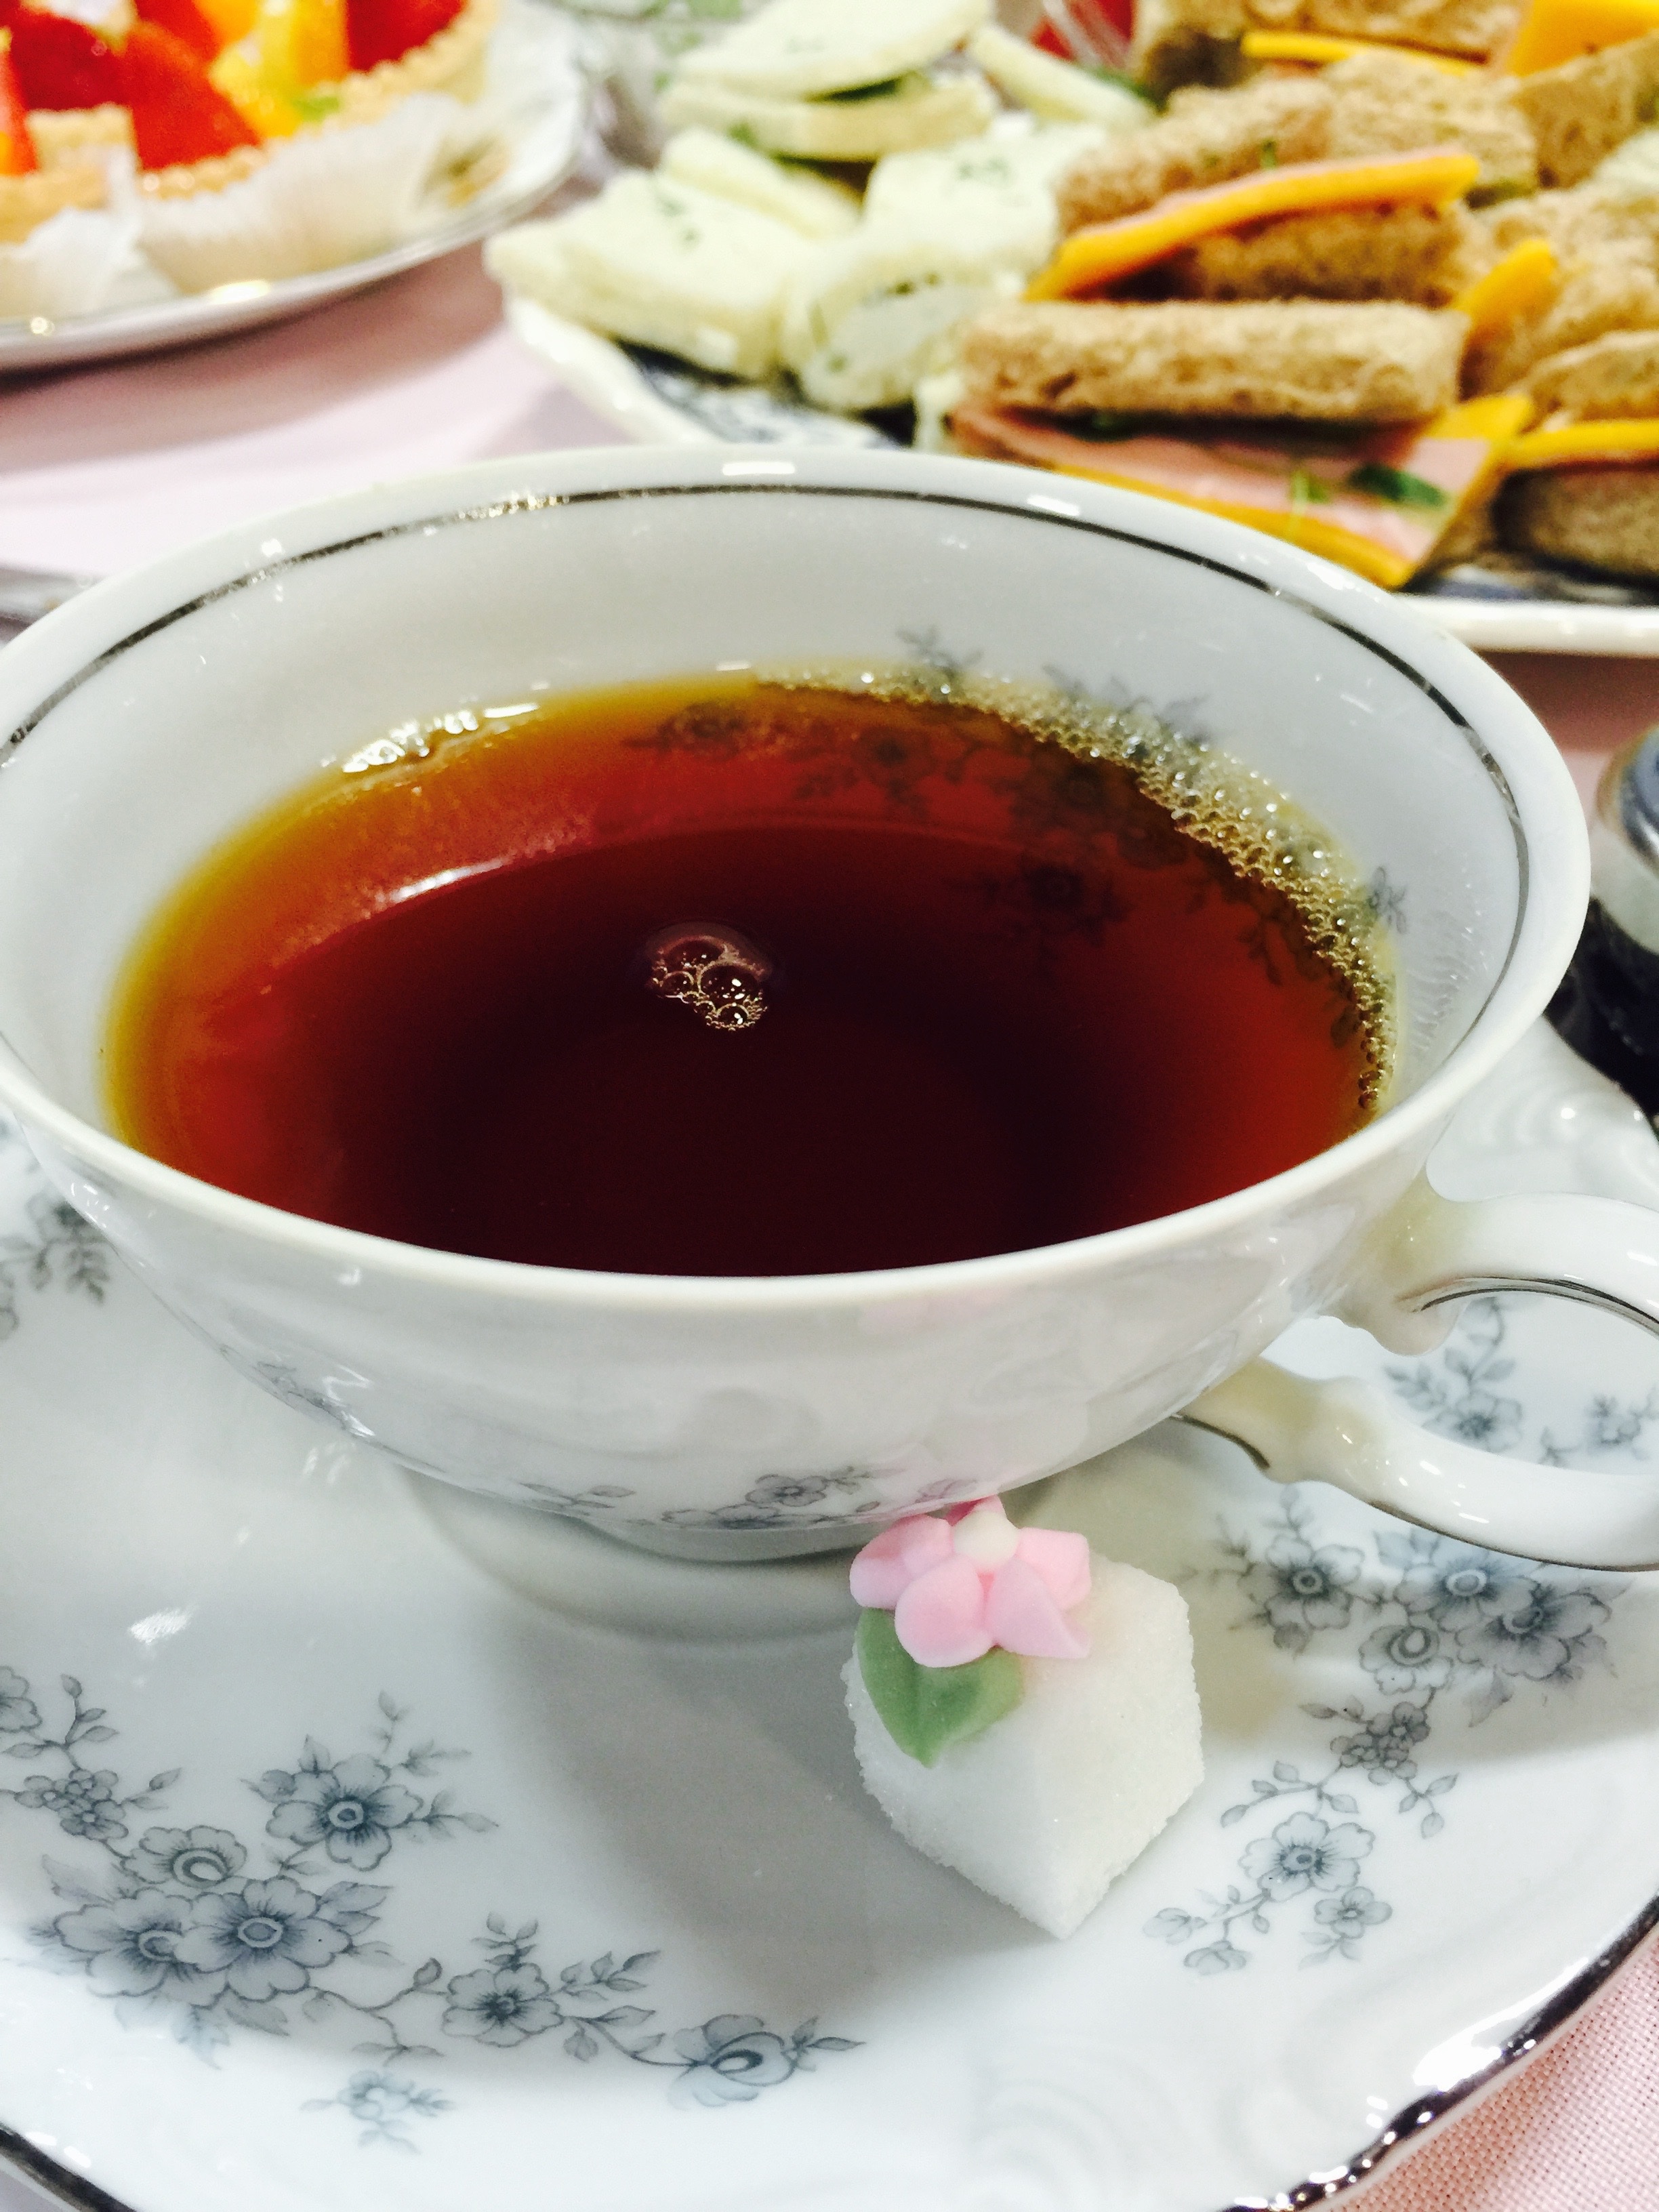
dish, meal, food, produce, vegetable, cuisine, soup, asian food